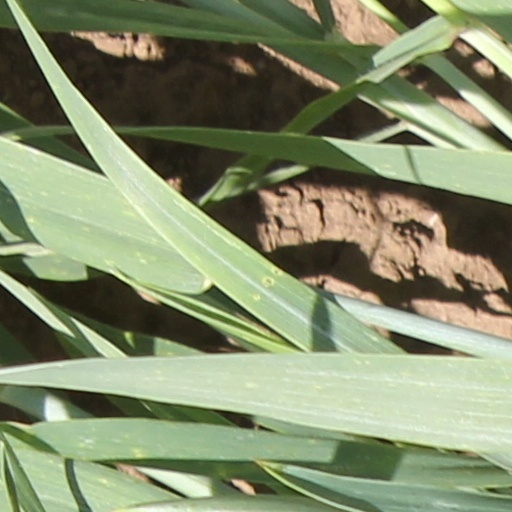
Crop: wheat